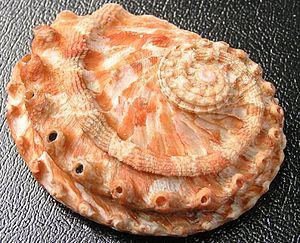
Haliotis scalaris est une espèce de mollusques gastéropodes appartenant à la famille des Haliotididae.